Coca-Cola

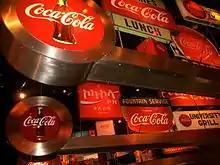
World of Coca-Cola museum in Atlanta, Georgia

On April 23, 1985, Coca-Cola, amid much publicity, changed the formula of the drink with "New Coke". Follow-up taste tests revealed most consumers preferred the taste of New Coke to both old Coke and Pepsi but Coca-Cola management was unprepared for the public's nostalgia for the old drink, leading to a backlash. The company gave in to protests and returned to the old formula under the name Coca-Cola Classic, on July 10, 1985. "New Coke" remained available and was renamed Coke II in 1992; it was discontinued in 2002.